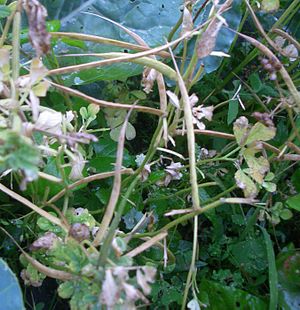
Almindelig bukkehorn
Foto: yak
Foto: yak
Almindelig Bukkehorn er en enårig, urteagtig plante med en opstigende vækst. Alle dele af planten lugter kraftigt krydret. Friske skud og tørrede frø bruges som krydderi enten rent eller i forskellige blandinger med andre krydderier.